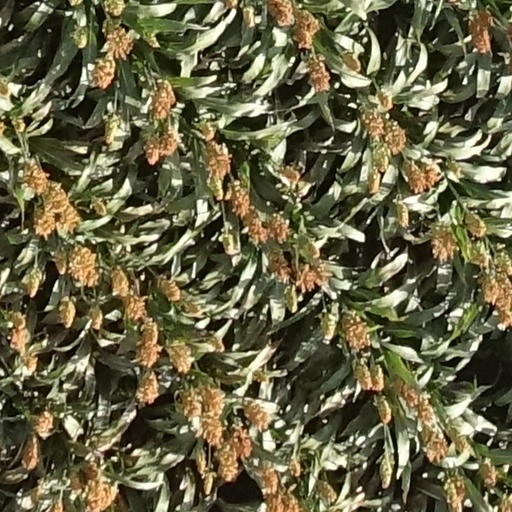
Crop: sorghum